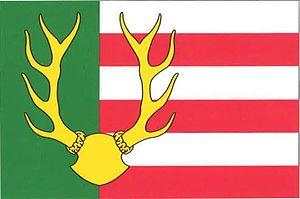
Železná Ruda est une ville et une station de sports d'hiver du district de Klatovy, dans la région de Plzeň, en République tchèque. Sa population s'élevait à 1 630 habitants en 2018.